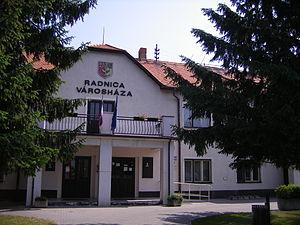
Veľký Meder est une ville de Slovaquie située dans la région de Trnava.